Hunar Hali

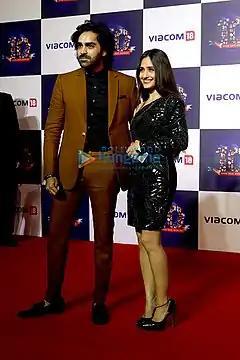
Hali with Husband Mayank Gandhi in 2017

Hali married actor Mayank Gandhi on 28 August 2016 in Delhi. Both Hali and Gandhi met each other through their families in an arrange marriage setup. After getting engaged in early 2016, the couple got married in a traditional Sikh wedding ceremony at a Gurdwara.